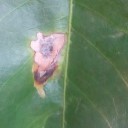
Label: Miner